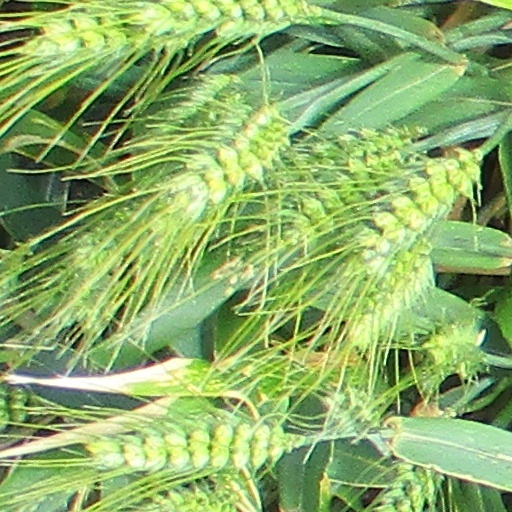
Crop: wheat